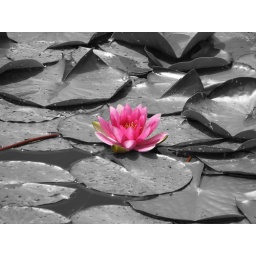
water lily in black and white with some color